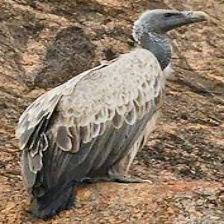
Species: INDIAN VULTURE
Scientific name: GYPS INDICUS
ImageNet parent category: vulture